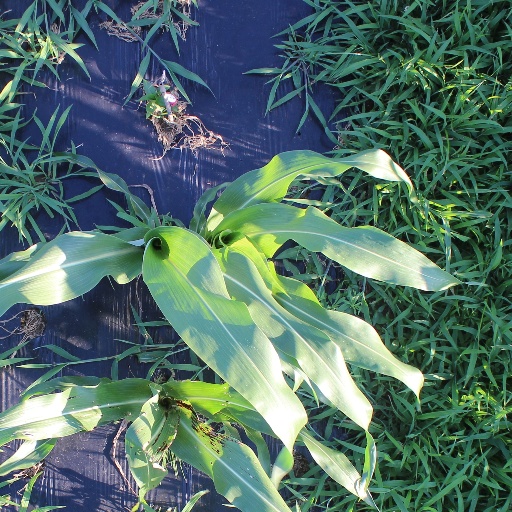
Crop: sorghum